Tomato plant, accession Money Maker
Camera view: horizontal (90 deg, fisheye); turntable rotation: 120 degrees
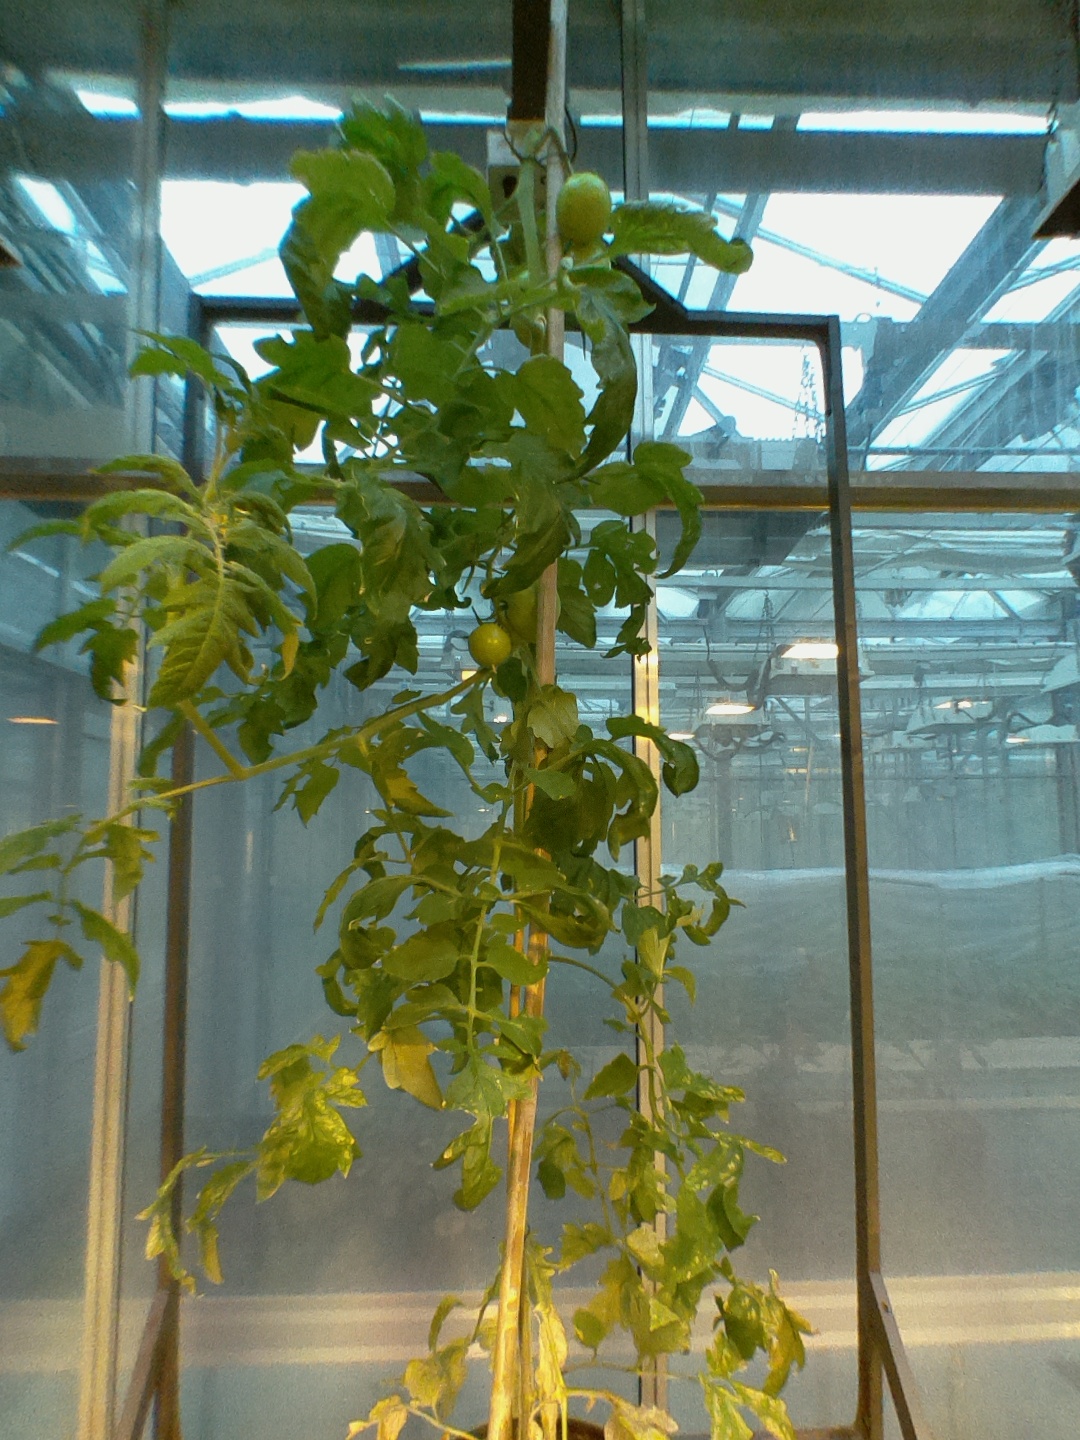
BBCH growth stage 75: 50%-60% of final fruit size